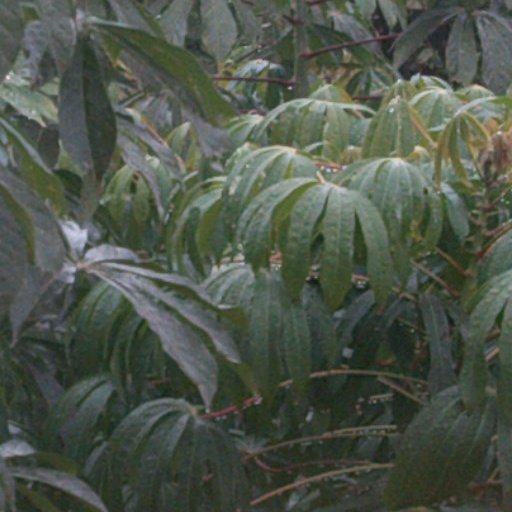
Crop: cassava